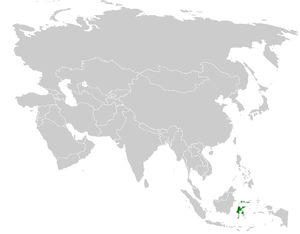
Malia est un genre monotypique de passereaux de la famille des Locustellidae. Il comprend une seule espèce.